Corso: The Last Beat

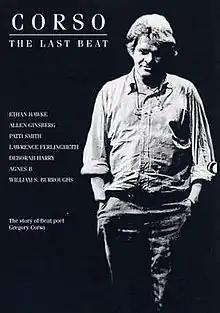

Corso: The Last Beat is a 2009 documentary film, with on-screen narration by Ethan Hawke and appearances by Patti Smith, Allen Ginsberg, William Burroughs and Gregory Corso.